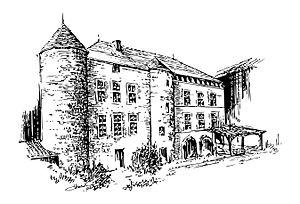
Graphique du château
Le château de Sainte-Julie est une ancienne maison forte, du XIIIᵉ siècle, centre de la seigneurie de Sainte-Julie, qui se dresse sur la commune de Sainte-Julie dans le département de l'Ain en région Auvergne-Rhône-Alpes.